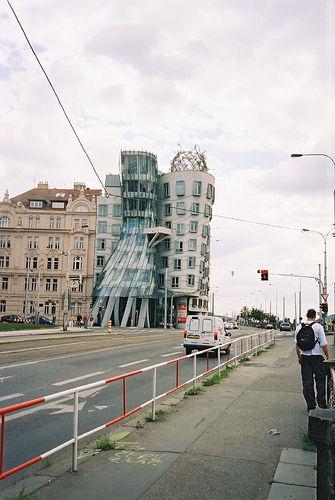
Weather: cloudy or overcast